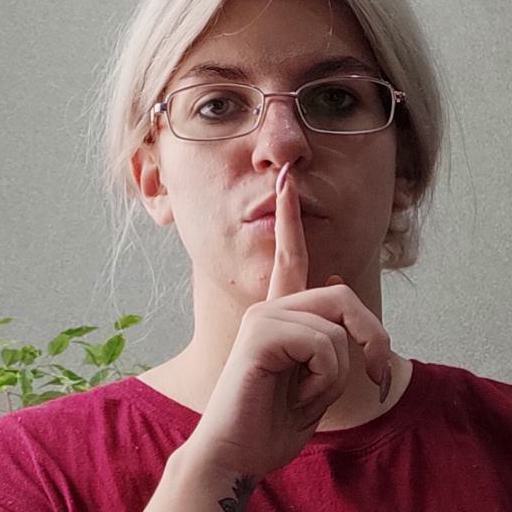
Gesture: mute